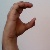
The image shows a hand gesture representing the letter 'C' in Indian Sign Language.